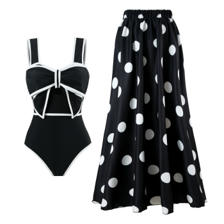
Label: Flat Lay